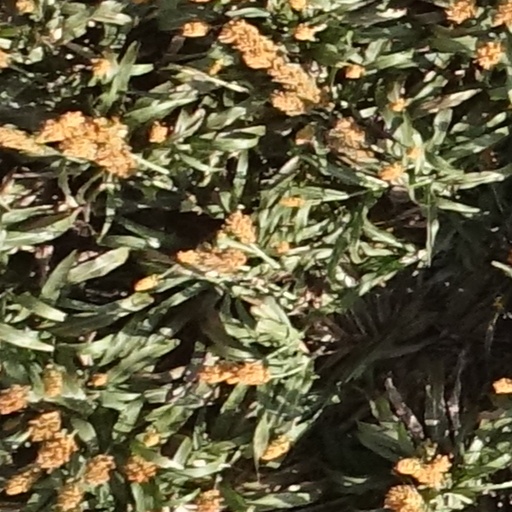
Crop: sorghum